Weather forecasting for Operation Overlord

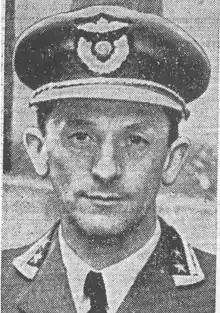

The three weather forecasting teams at Southwick House were from the UK Met Office at Dunstable, the Eighth Air Force of the USAAF at High Wycombe, and the Royal Navy at Portsmouth; they usually met twice daily; at 9:30 am (0930 hours) and 4:00 pm (1600 hours), with Eisenhower and his senior commanders.